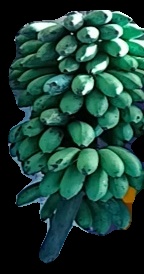
Variety: rasbale
Grade: grade2